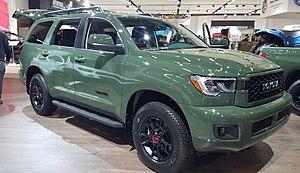
Ma photo d'un Toyota Sequoia de 2020 à Montréal, Québec, Canada au salon international de l'auto de Montréal 2020.